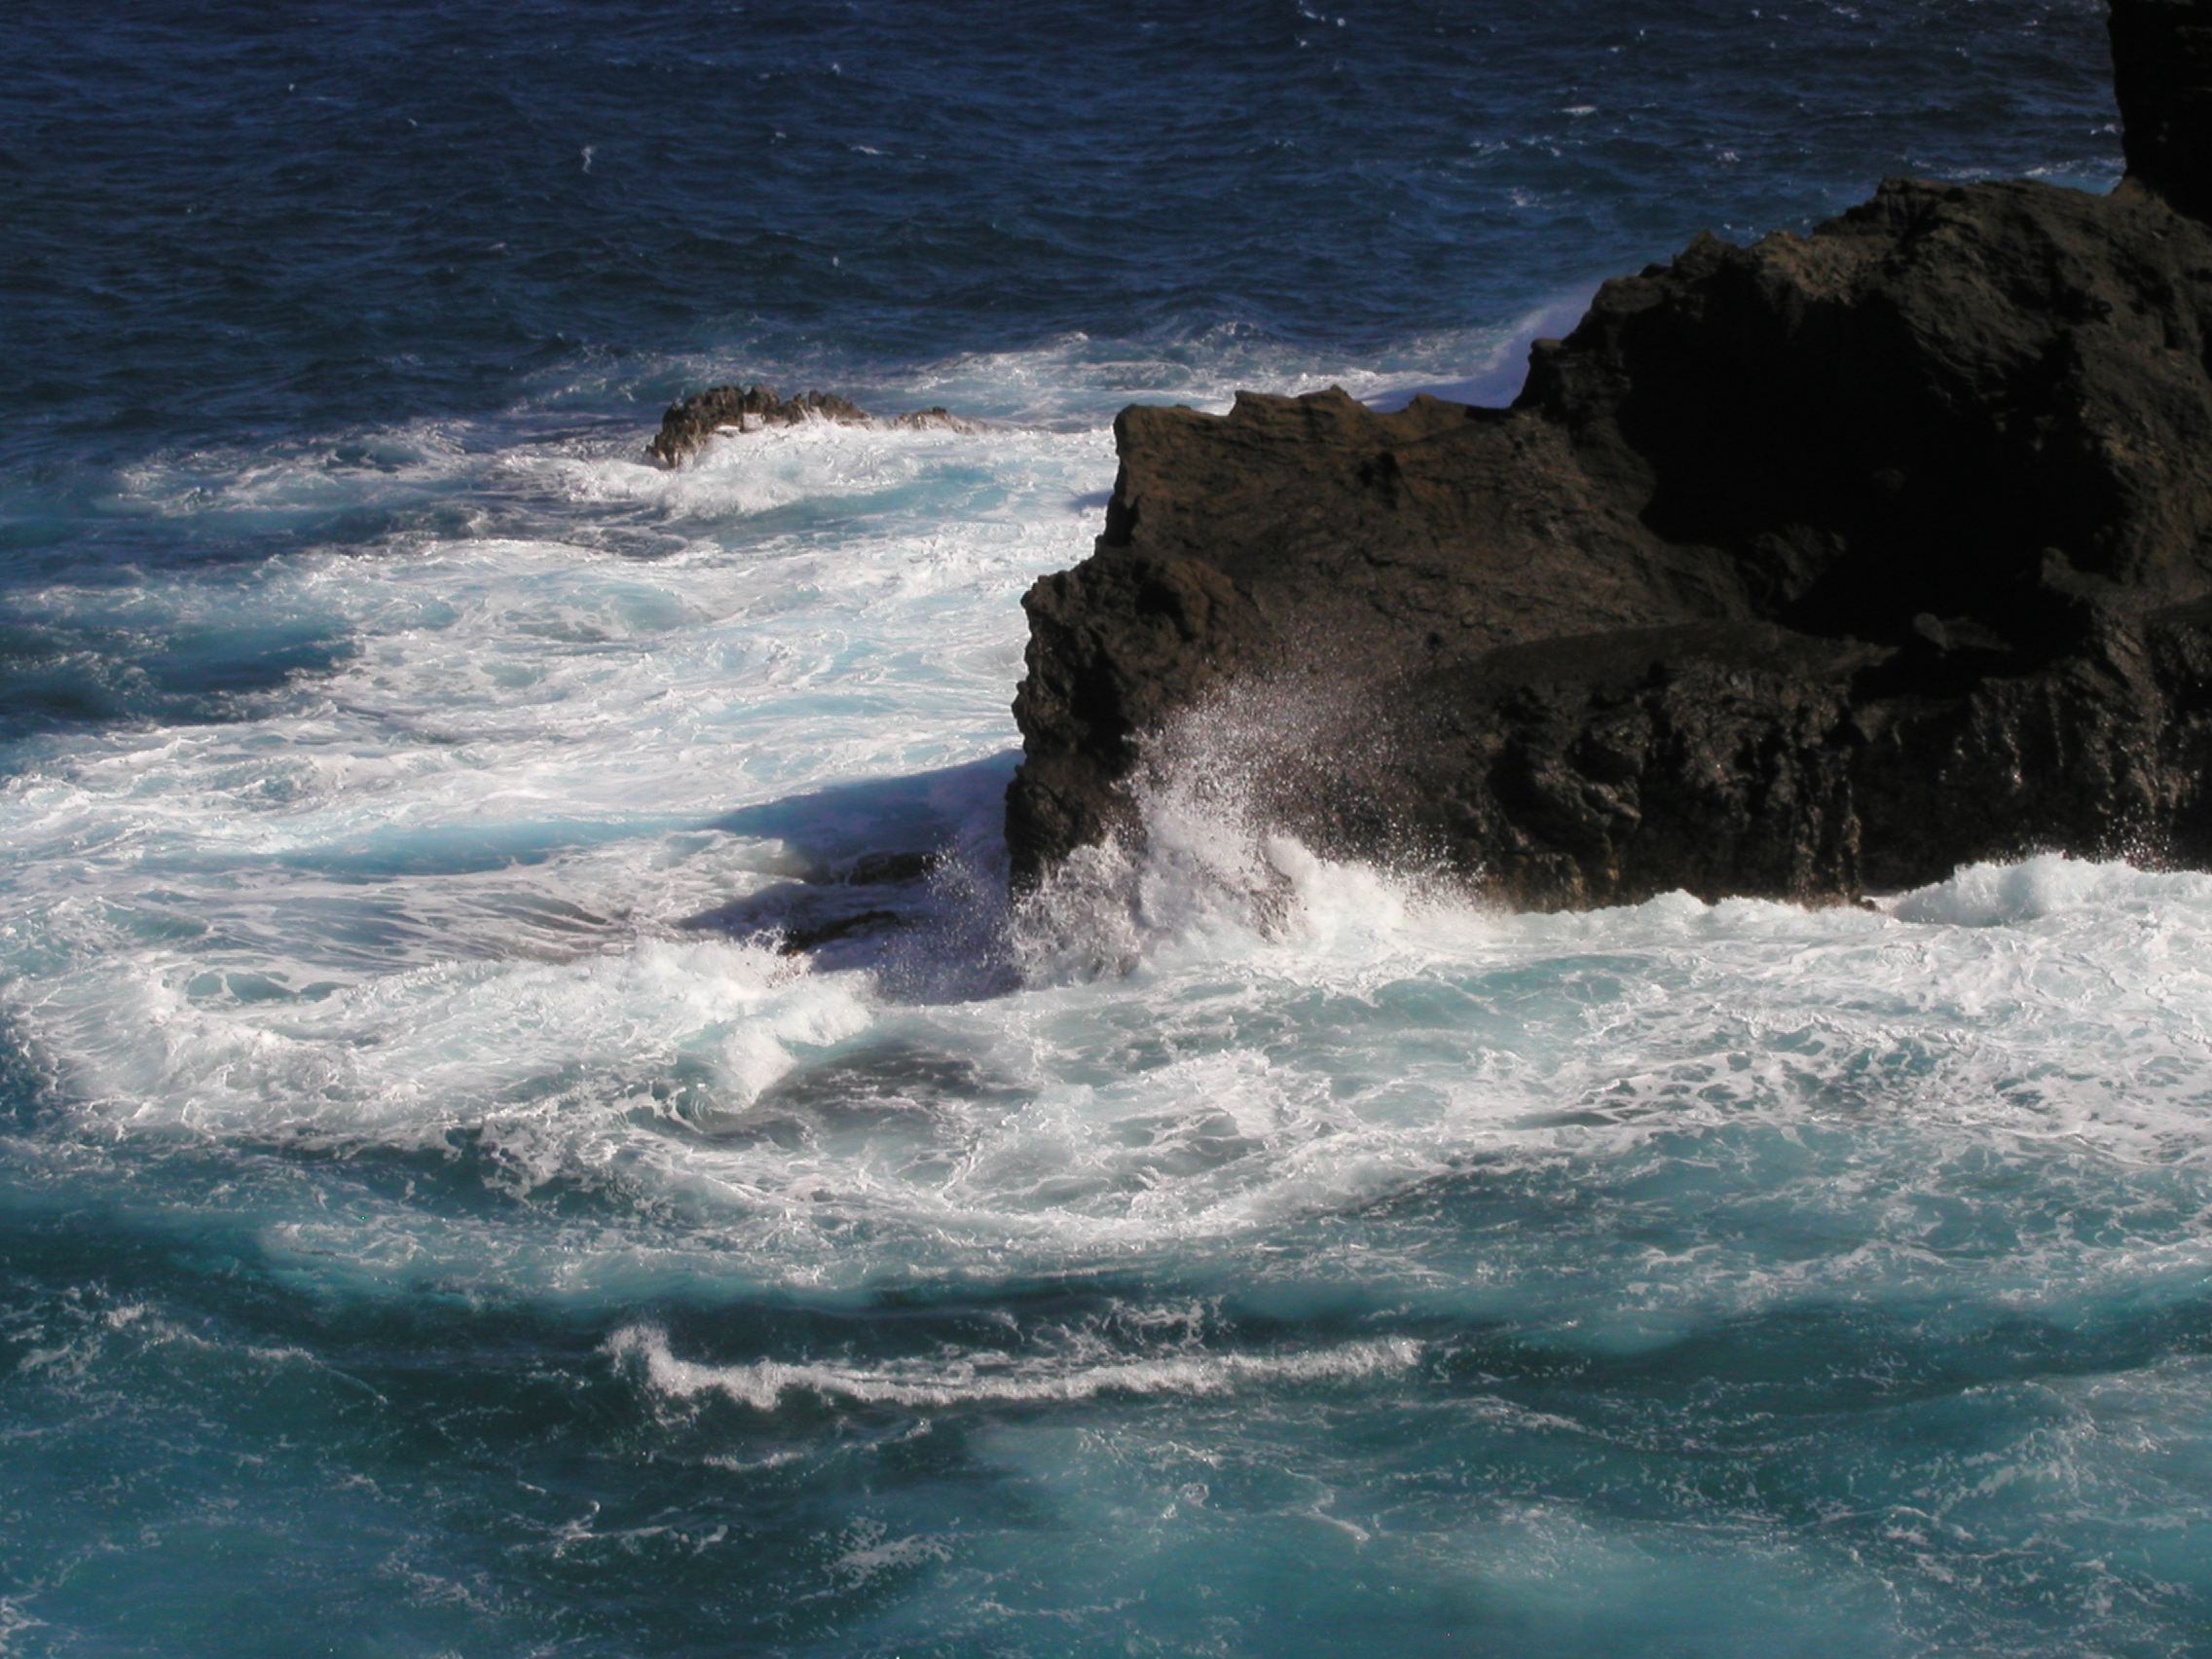
sea, coast, water, rock, ocean, shore, wave, cliff, rapid, hawaii, terrain, oahu, cape, wind wave